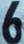
Number: 6